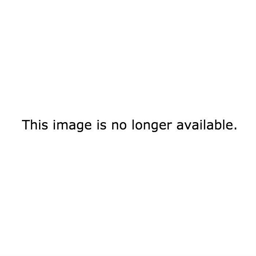
what kind of person agrees to marry a man she just met ?